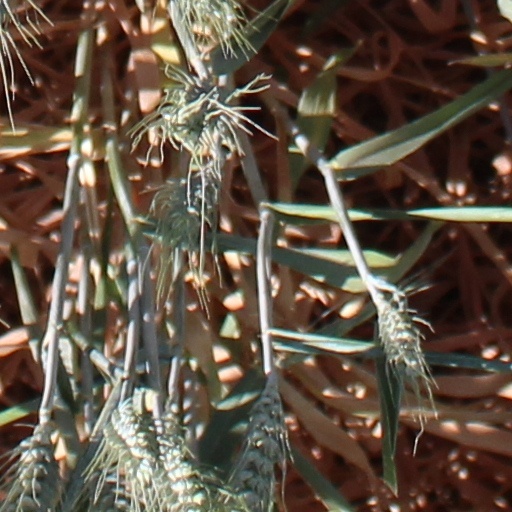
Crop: wheat